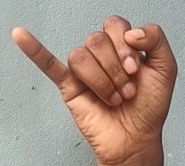
ASL sign: J